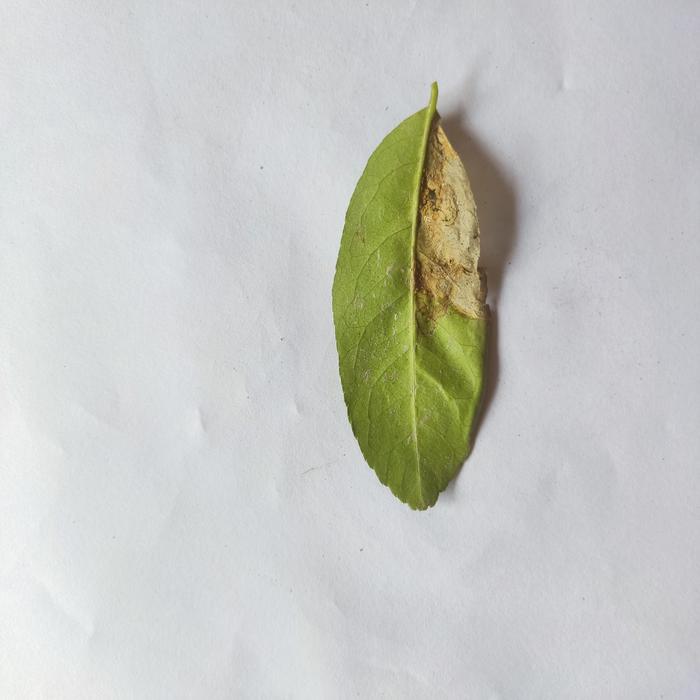
Crop: Lemon
Leaf condition: Sooty_Mold